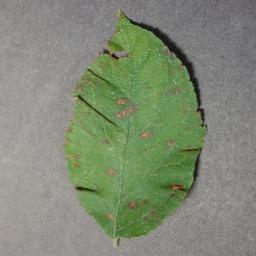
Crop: apple
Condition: cedar_rust